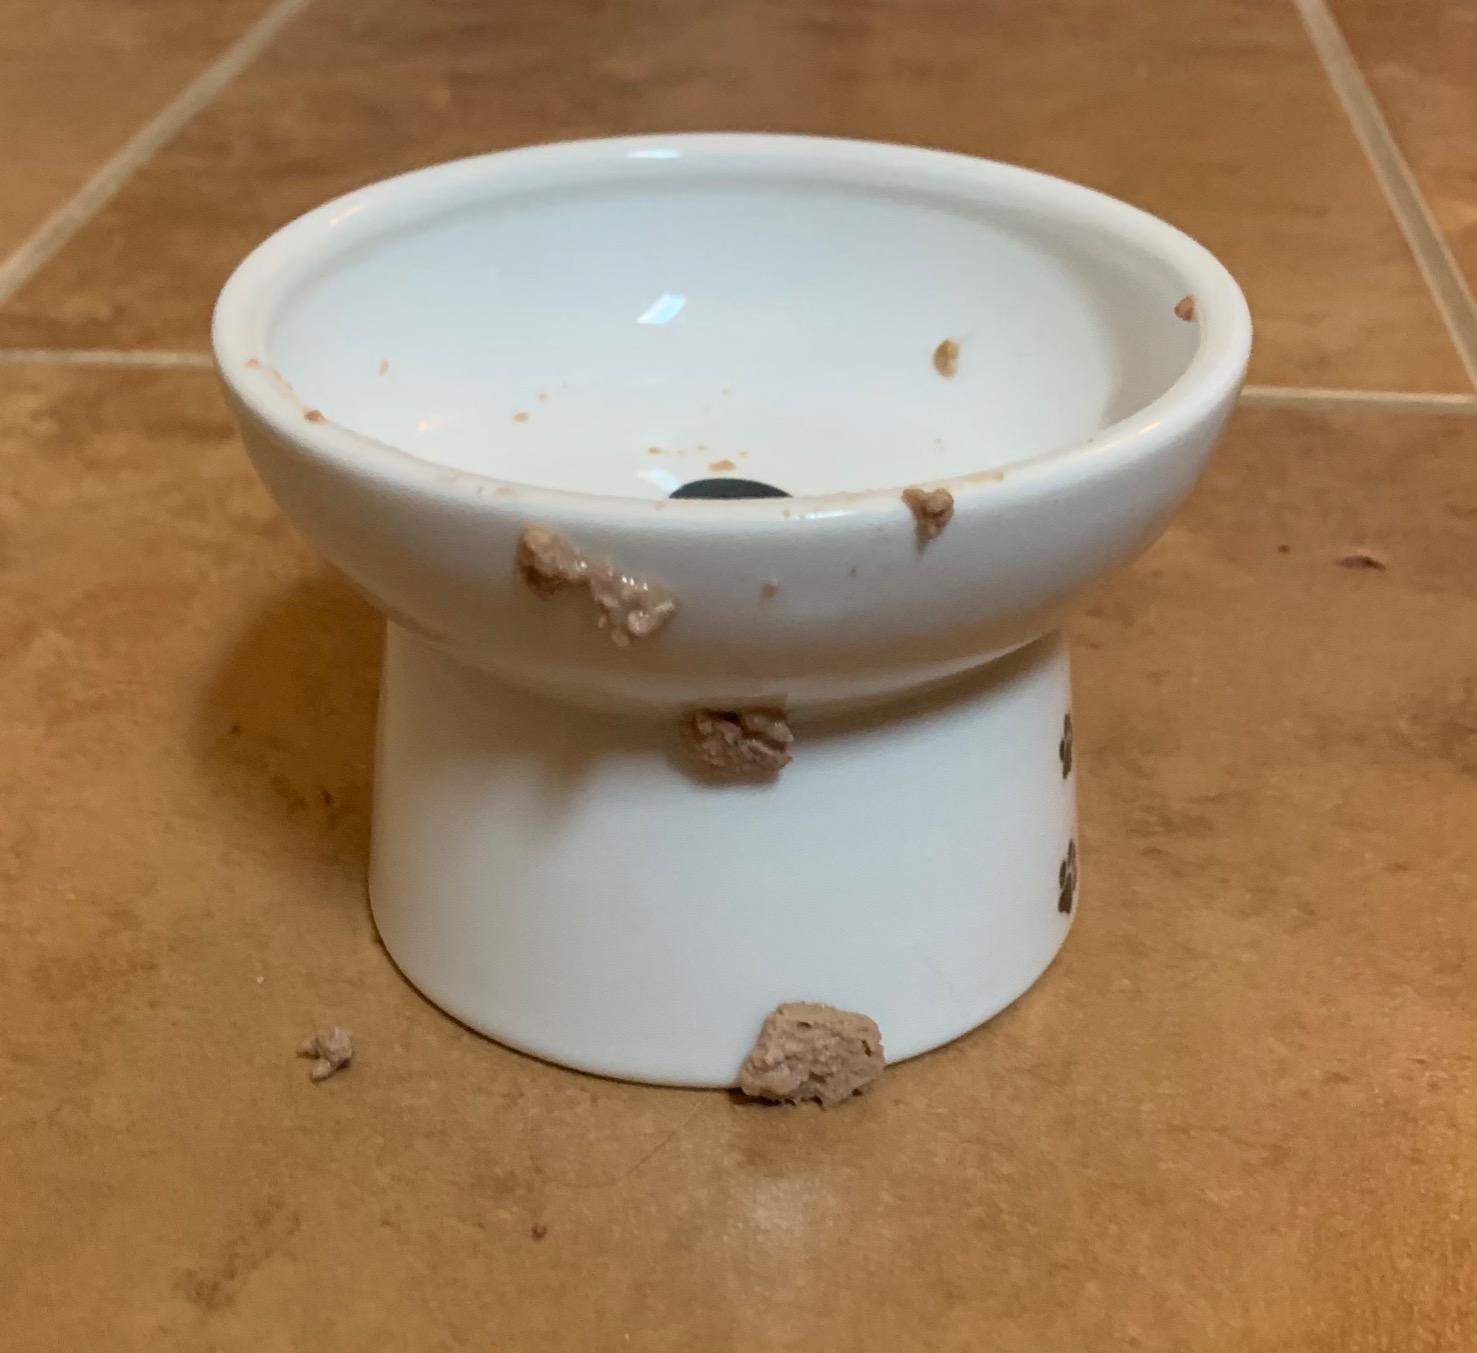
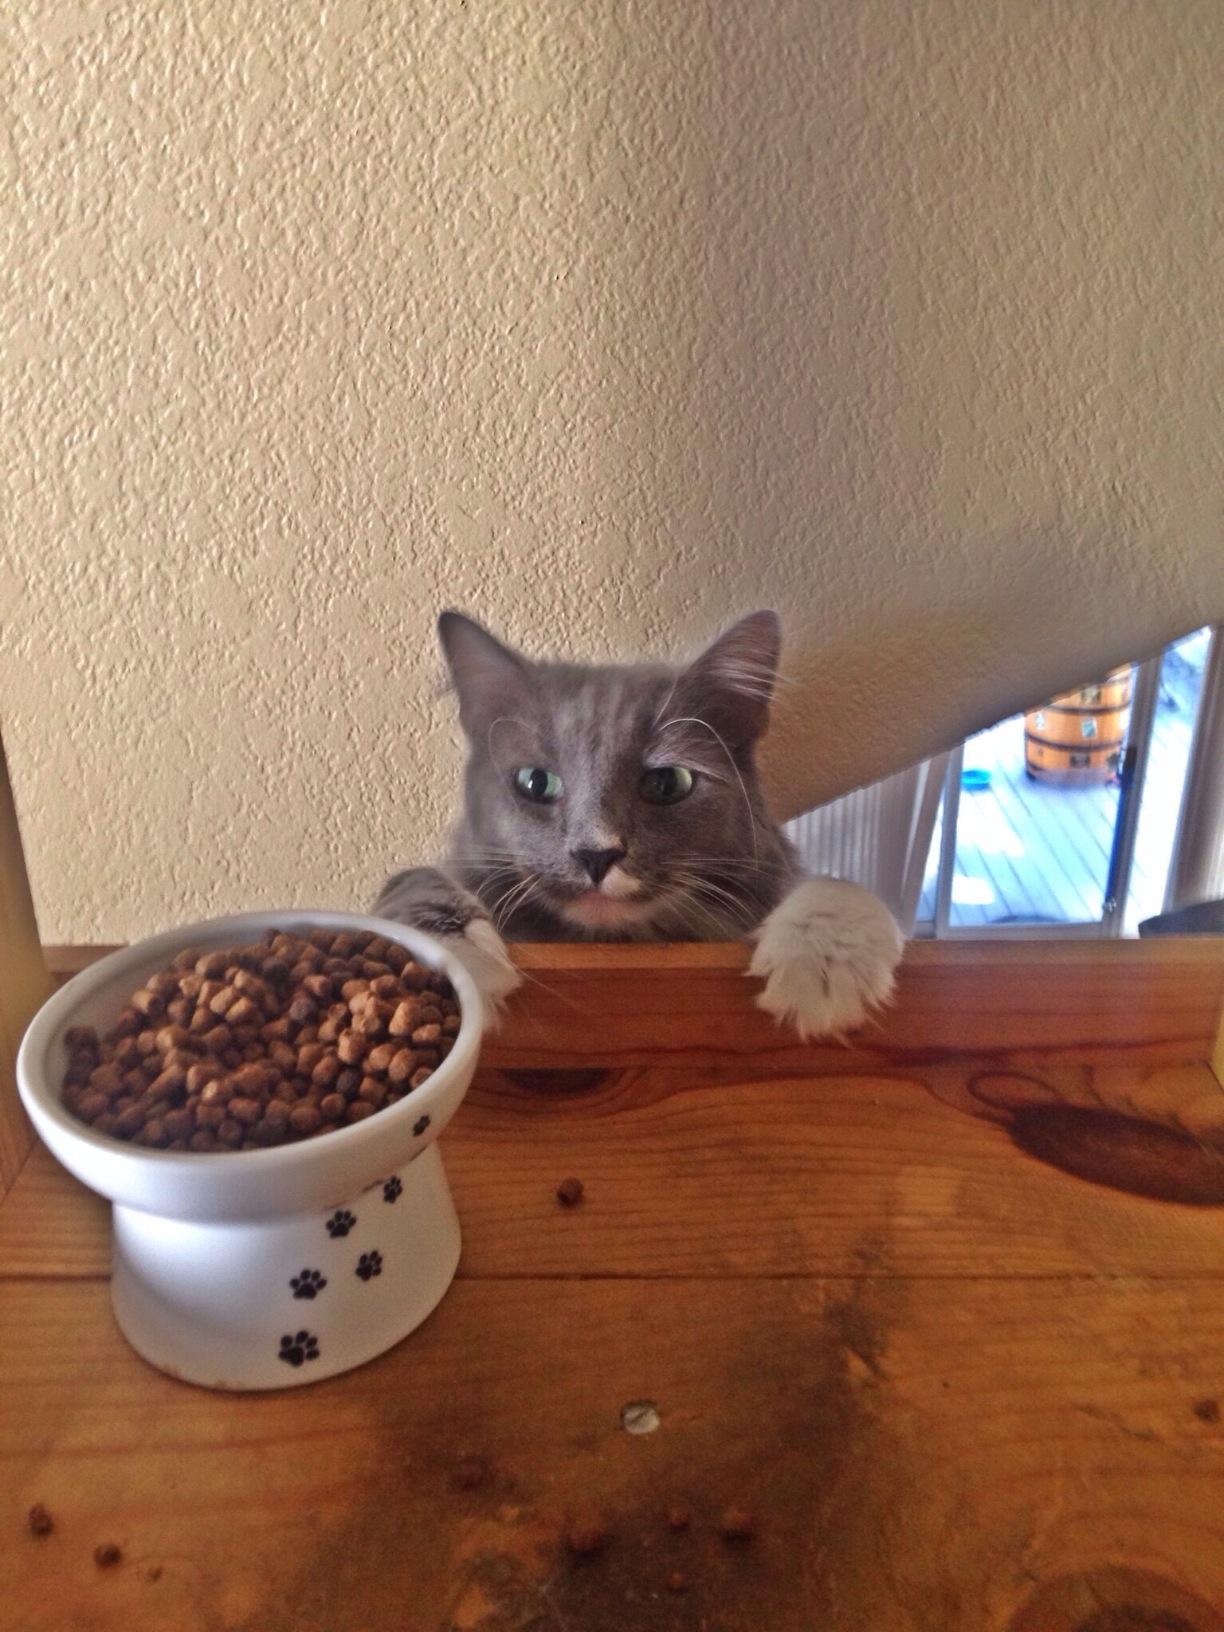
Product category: items_bowl
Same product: yes